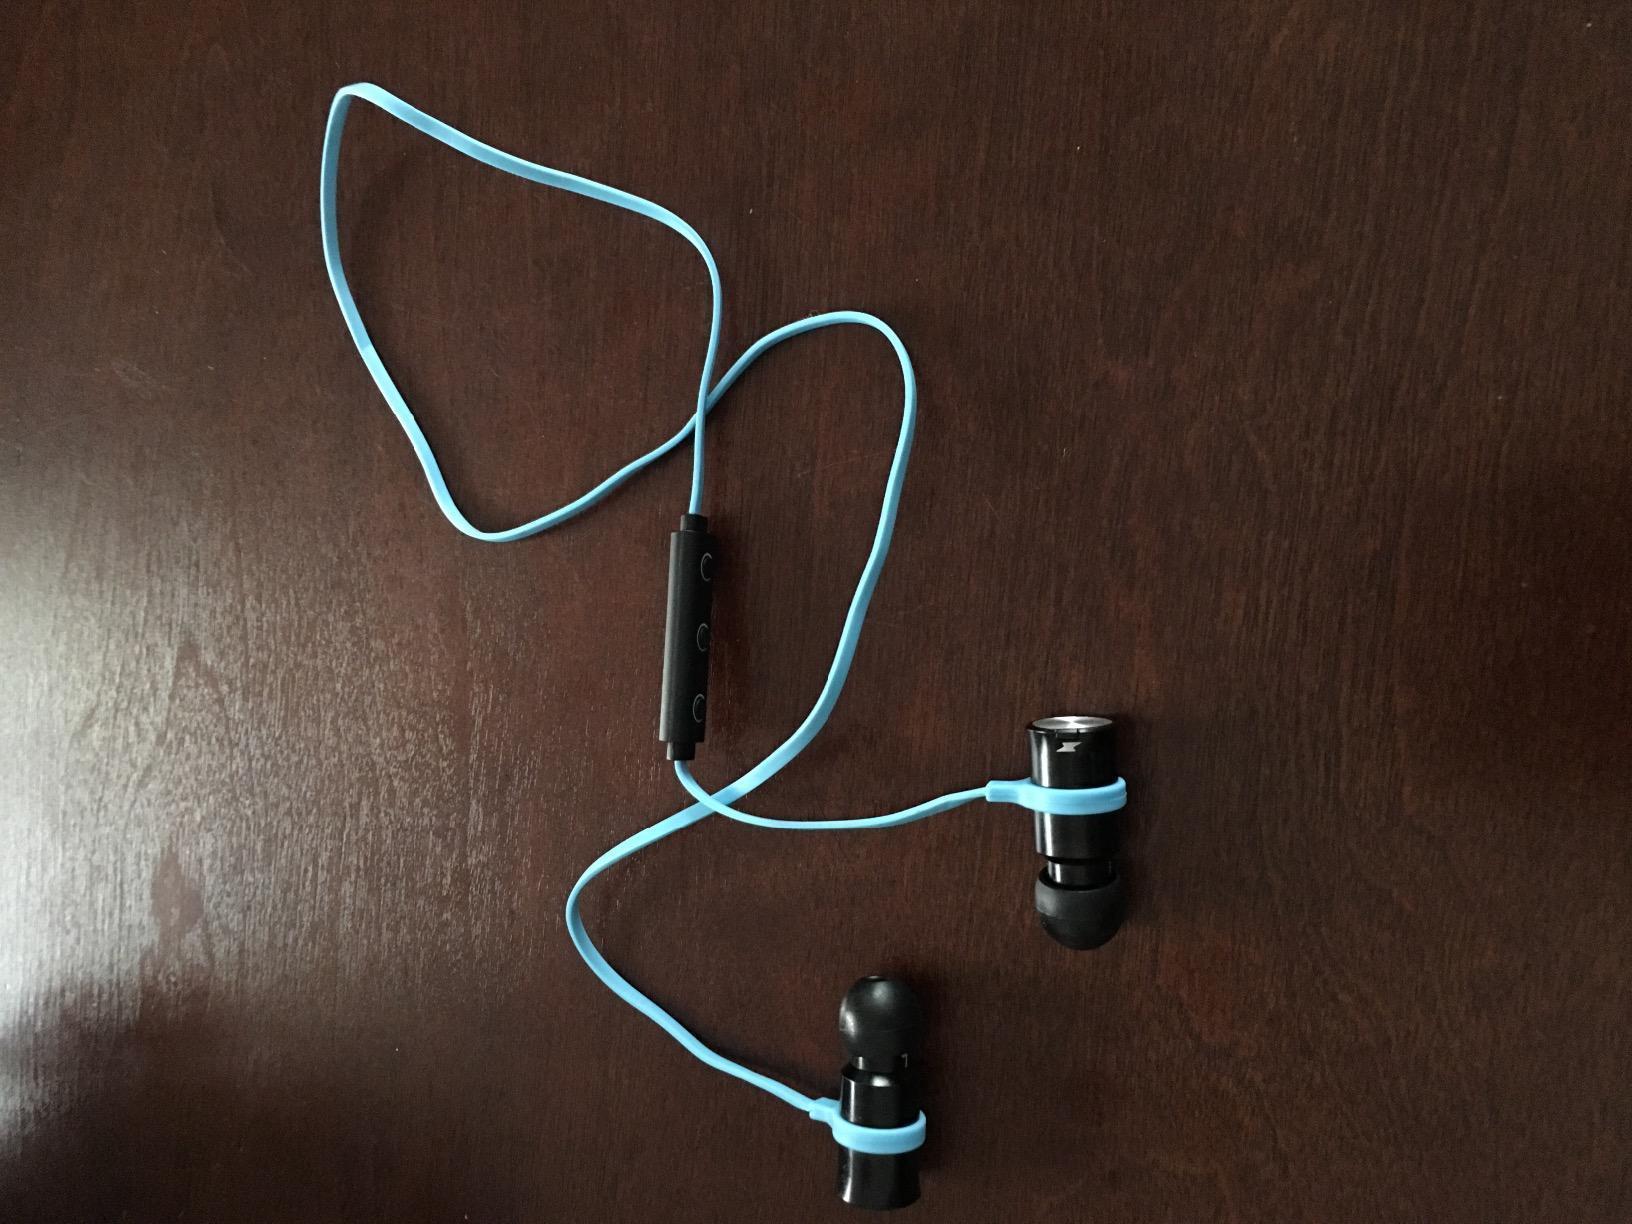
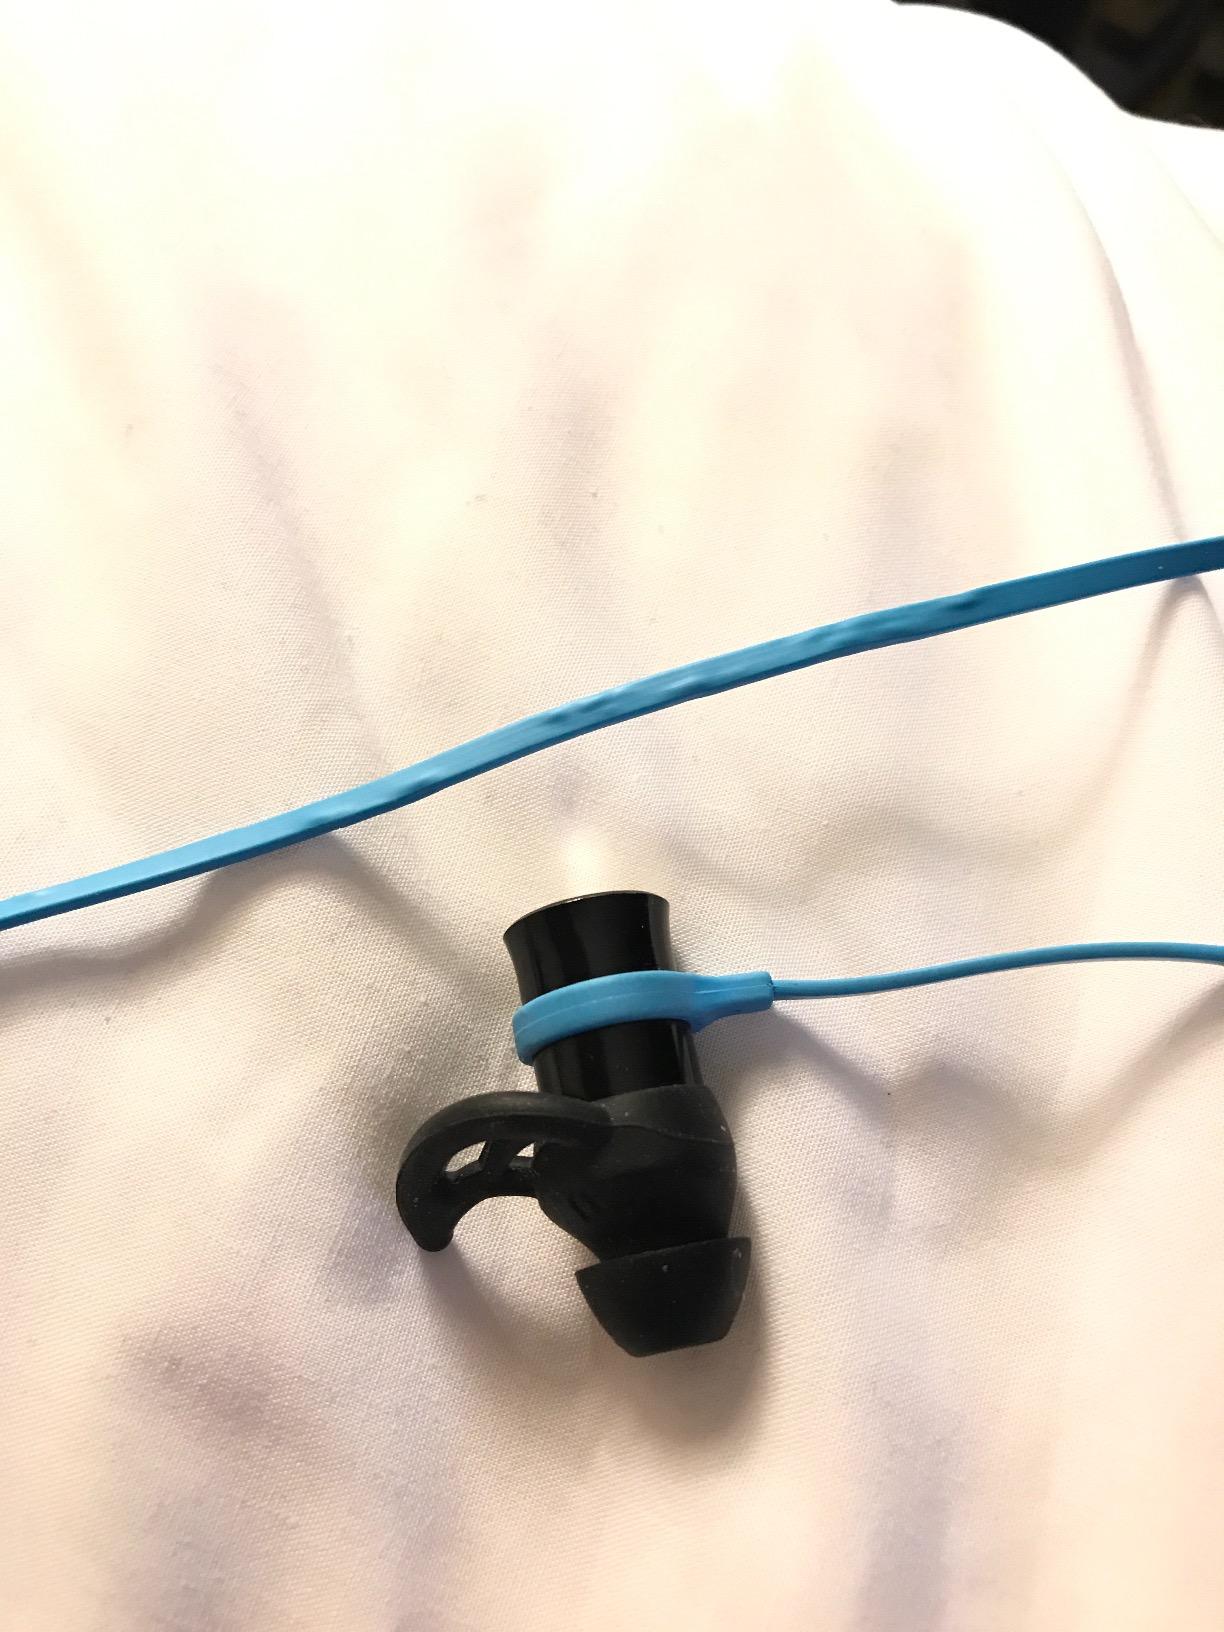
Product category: earbuds
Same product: yes